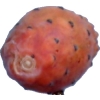
Label: cactus_fruit_red